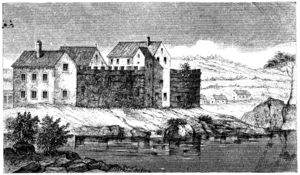
Åland est une province historique de Finlande et la seule entité territoriale de ce pays à jouir d'un statut d'autonomie gouvernementale. Elle est constituée de l'archipel du même nom comprenant environ 6 500 îles situées entre la Finlande et la Suède, à l'extrémité sud du golfe de Botnie. D'une superficie totale de 1 582,71 km², l'archipel compte 80 îles habitées et une population de 29 914 habitants en 2020. L'archipel est relié à la Finlande par une chaîne d'îlots alors que le golfe de Botnie le sépare plus nettement de la Suède.